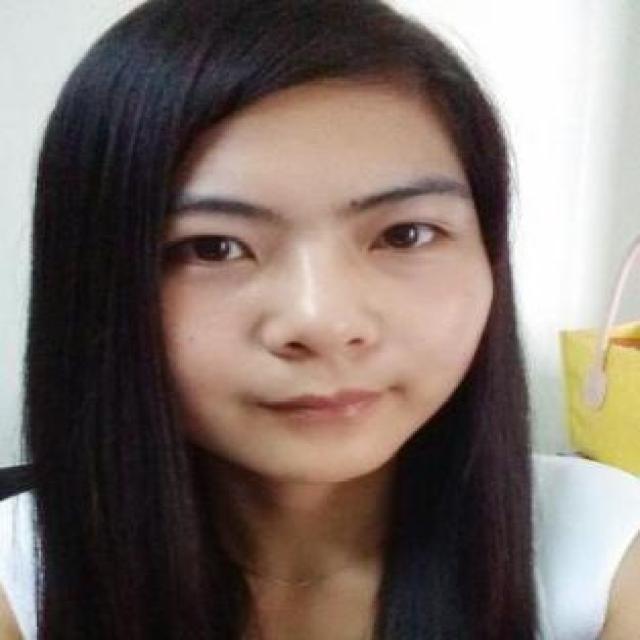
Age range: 21-44